WinZip

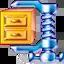
Former WinZip icon

From version 6.0 until version 9.0, registered users could download the newest versions of the software, enter their original registration information or install over the top of their existing registered version, and thereby obtain a free upgrade. This upgrade scheme was discontinued as of version 10.0.